Karlıova

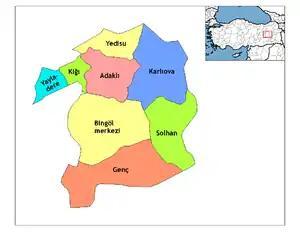
Map of districts in Bingol province

Karlıova is a town and seat of the Karlıova District in Bingöl Province of Turkey. The mayor is Veysi Bingöl (AKP). The town had a population of 9,016 in 2021 and is populated by Kurds.